Terry Eagleton

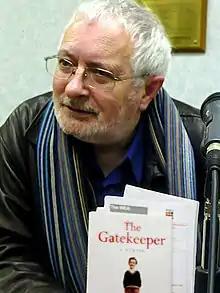
Eagleton in 2008

Terence Francis Eagleton (born 22 February 1943) is an English literary theorist, critic, and public intellectual. He is currently Distinguished Professor of English Literature at Lancaster University.